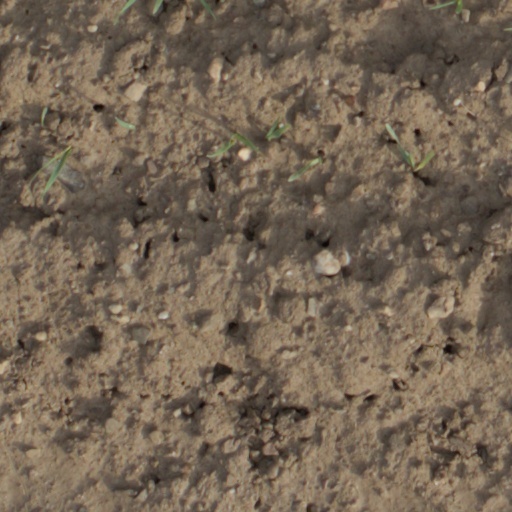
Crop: wheat